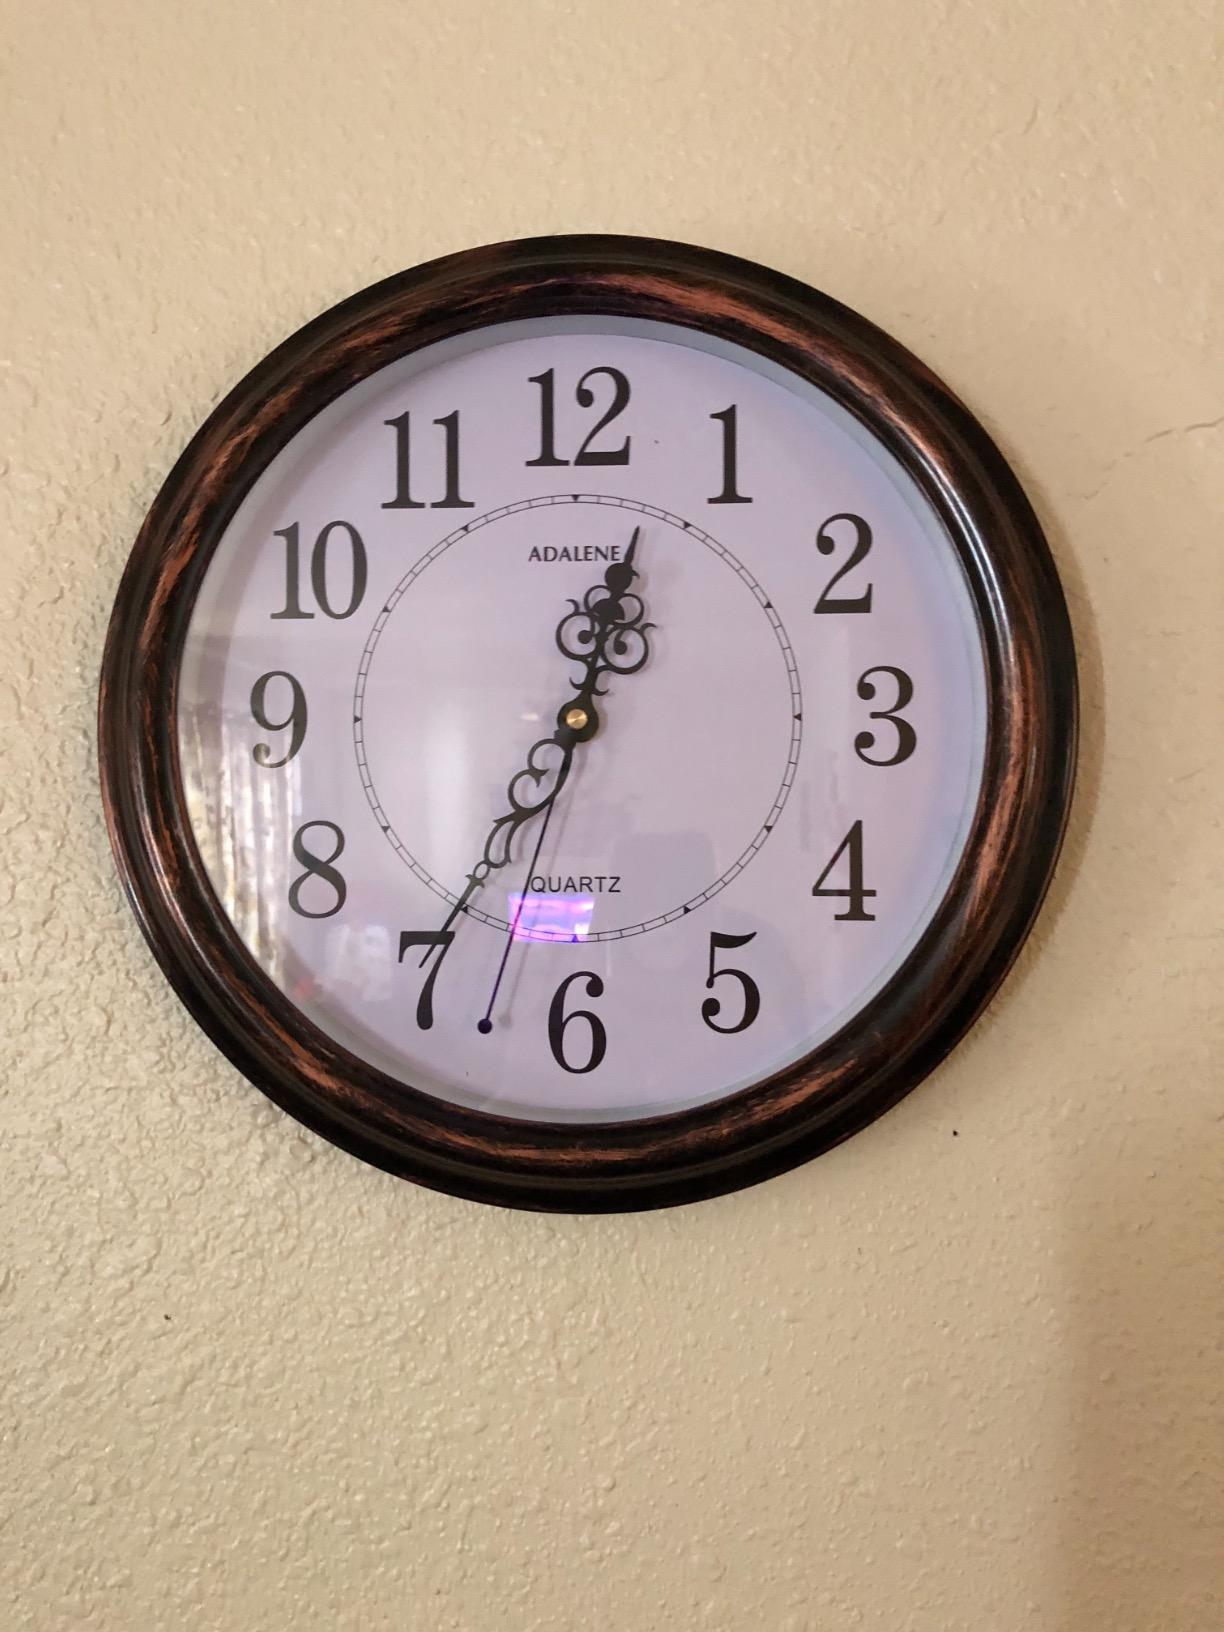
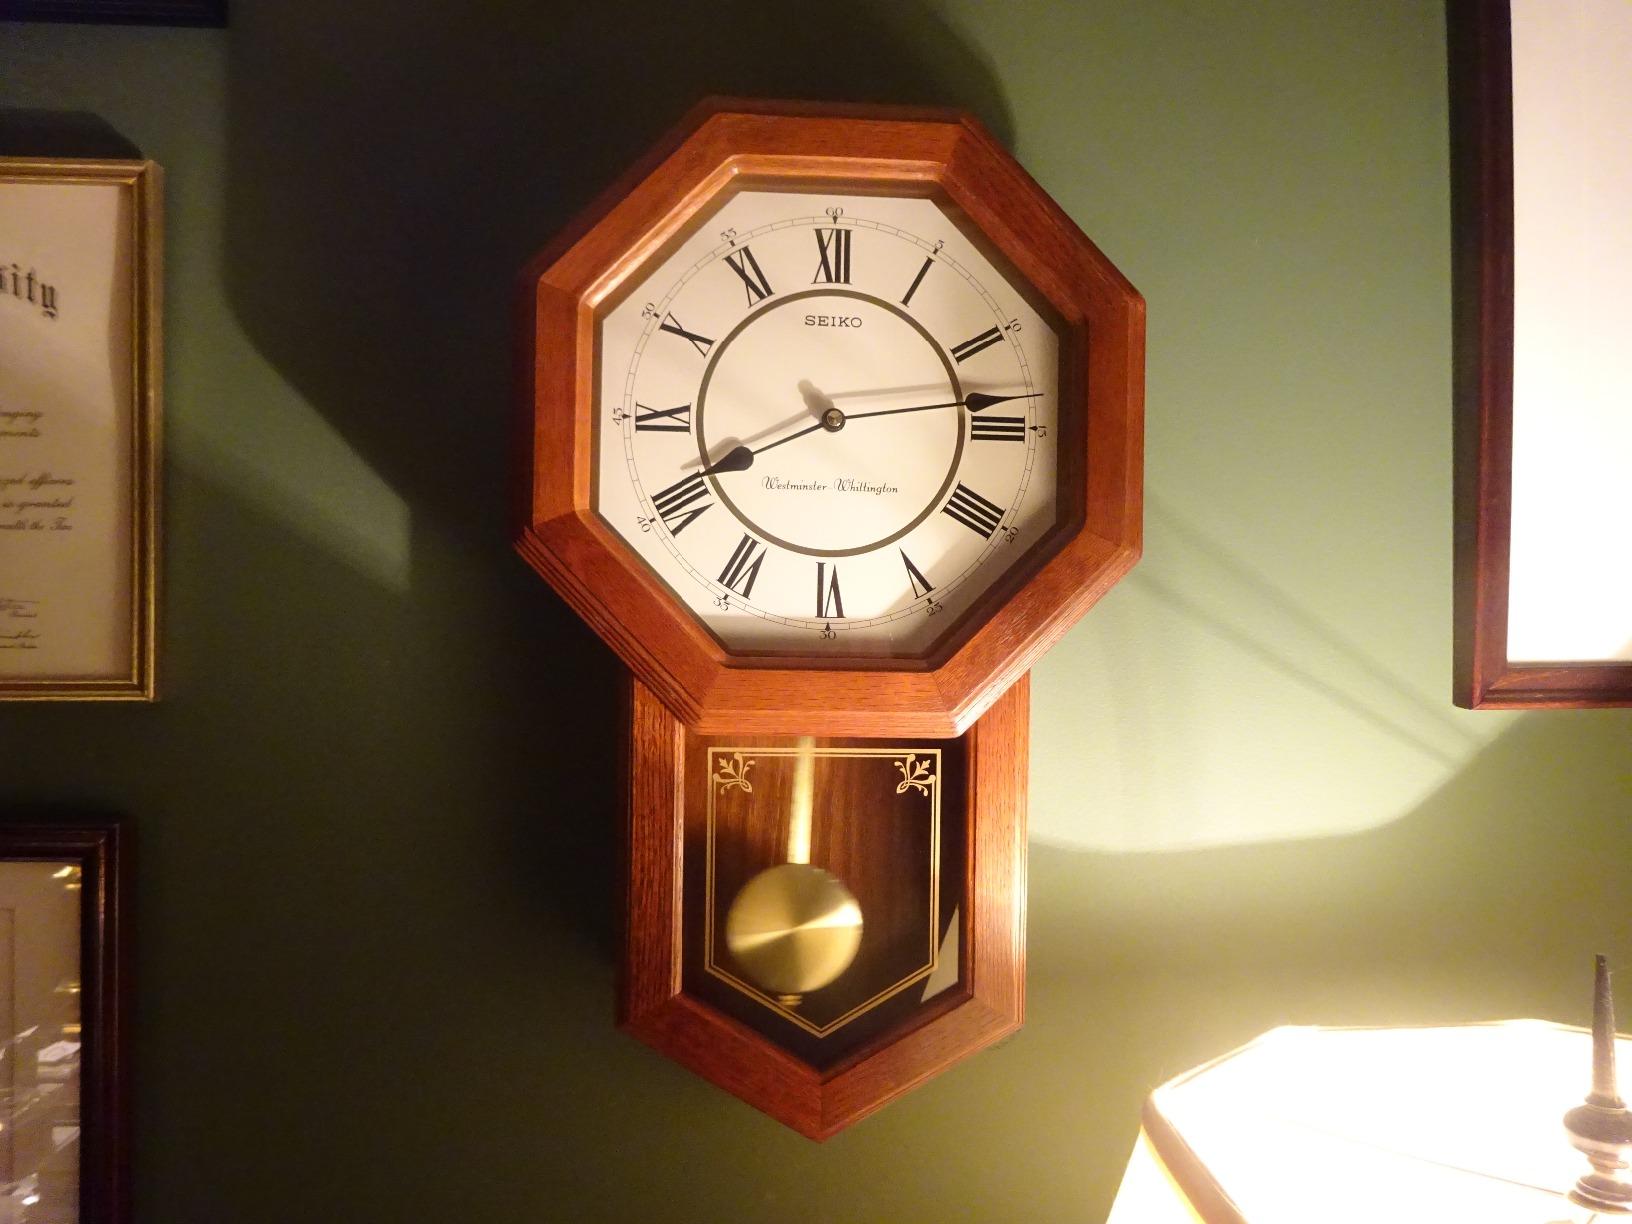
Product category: clock
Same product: no